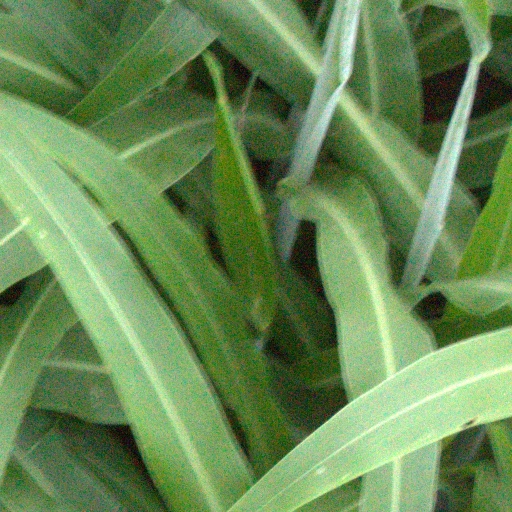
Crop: sorghum